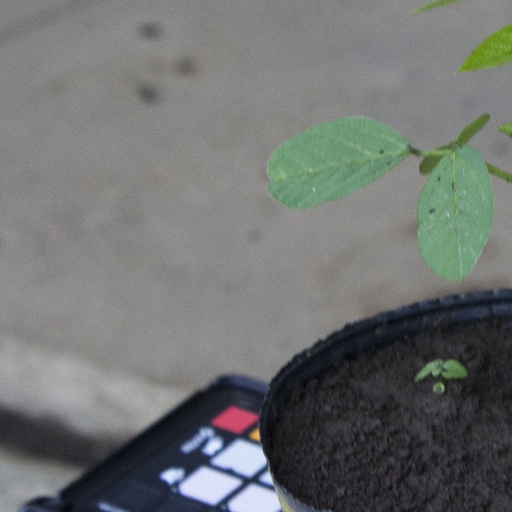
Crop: soybean